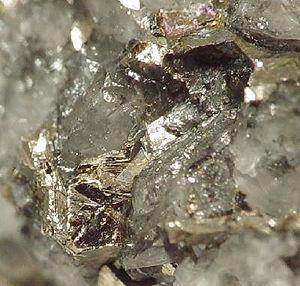
L'antimoine natif est un corps chimique simple semi-métal de formule Sb, une espèce minérale de la catégorie des éléments natifs correspondant à l'antimoine. Il contient fréquemment des traces d'arsenic et de soufre, de fer et d'argent, de bismuth...